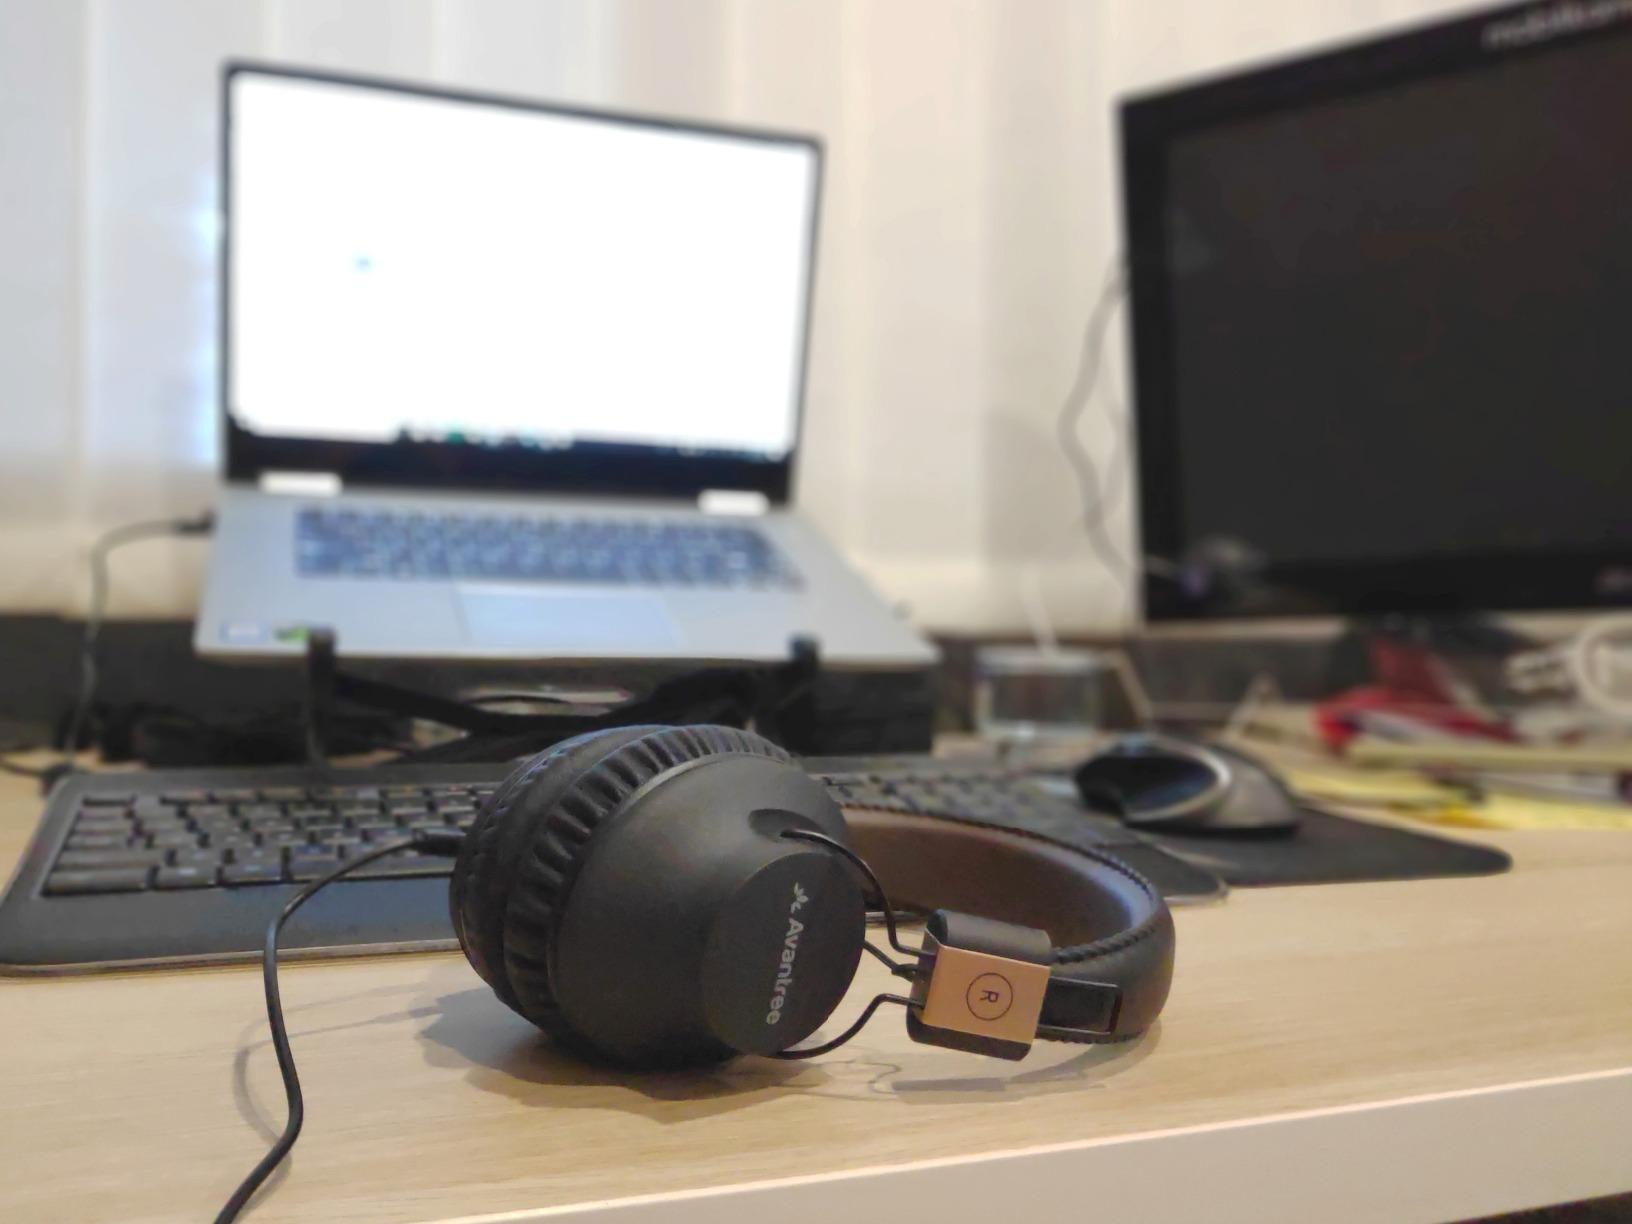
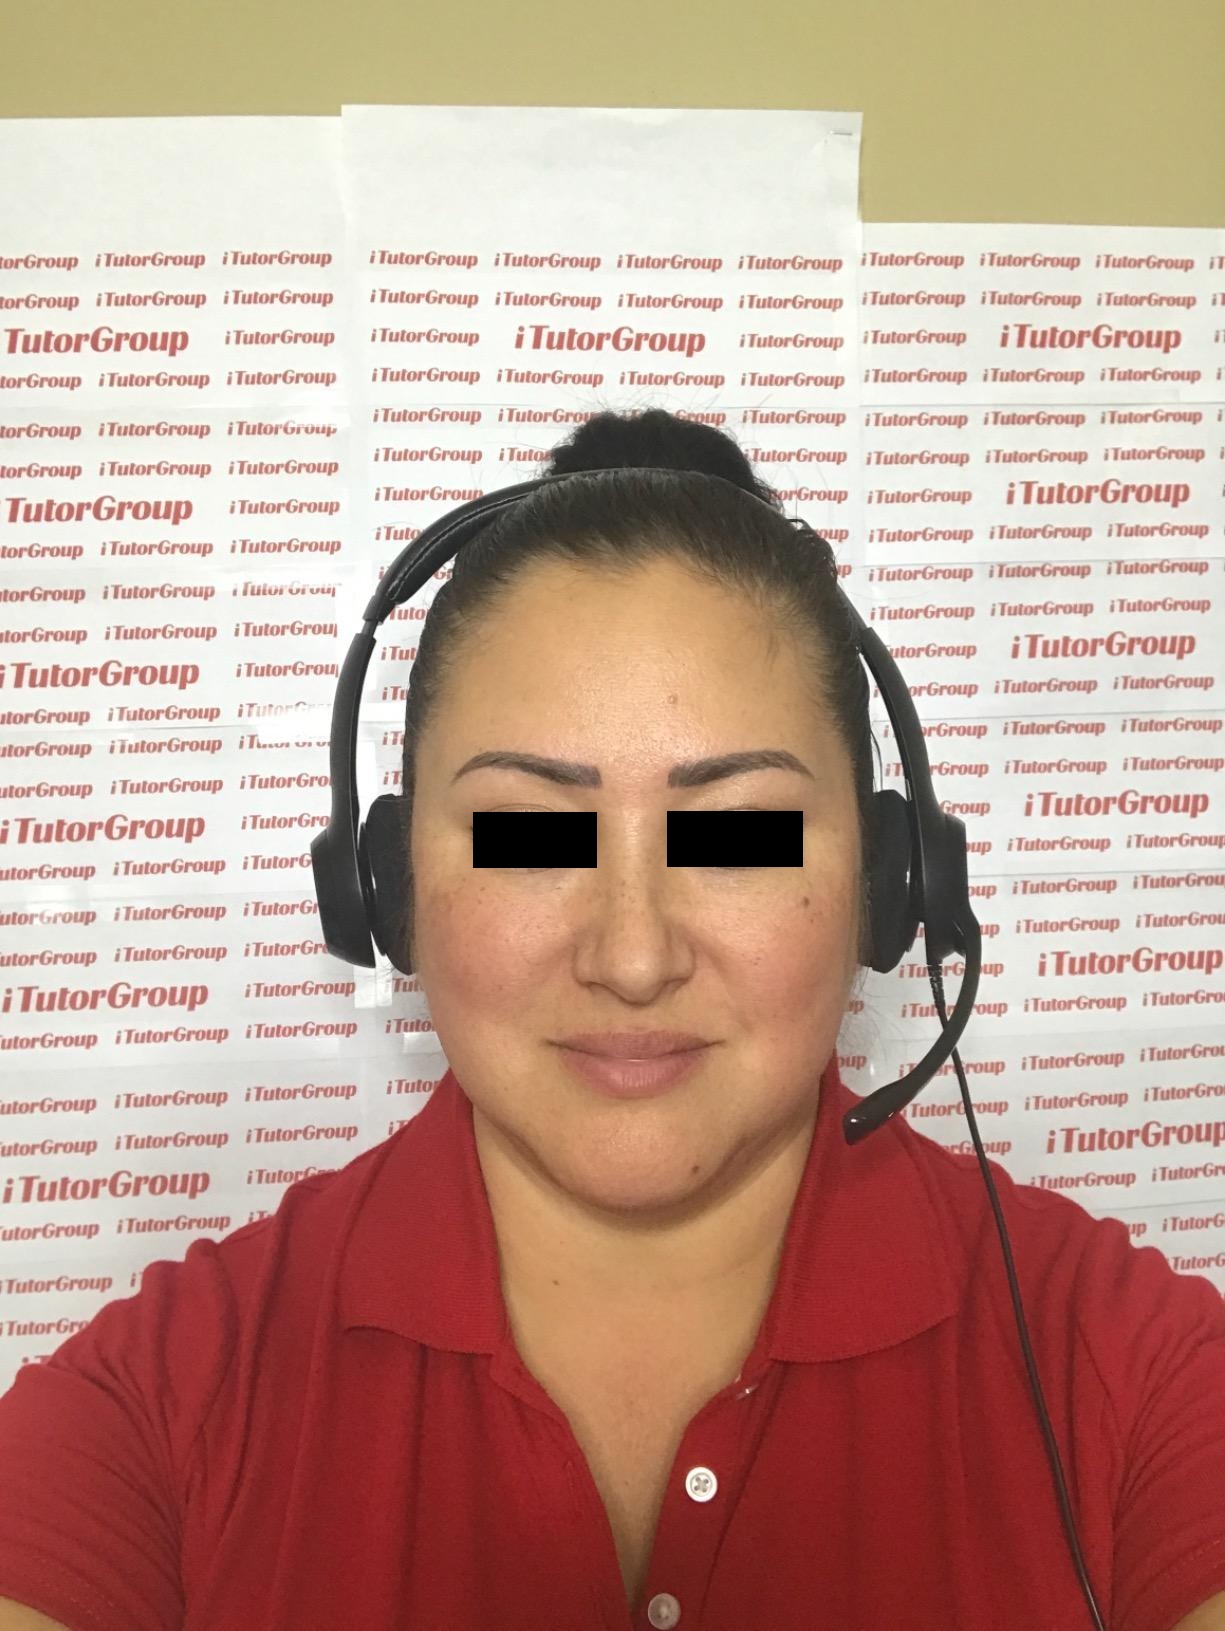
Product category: headphones
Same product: no